Fredhällsbron

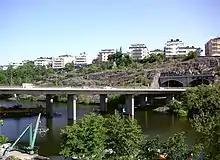
Fredhällsbron from Lilla Essingen

Fredhällsbron is a bridge in central Stockholm, Sweden. It connects the island Lilla Essingen to Fredhäll, a district on the island Kungsholmen, and, forming a section of the Essingeleden motorway, connects the Lilla Essingen interchange to the tunnel Fredhällstunneln.